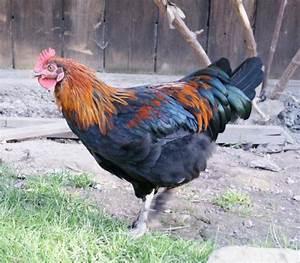
chicken